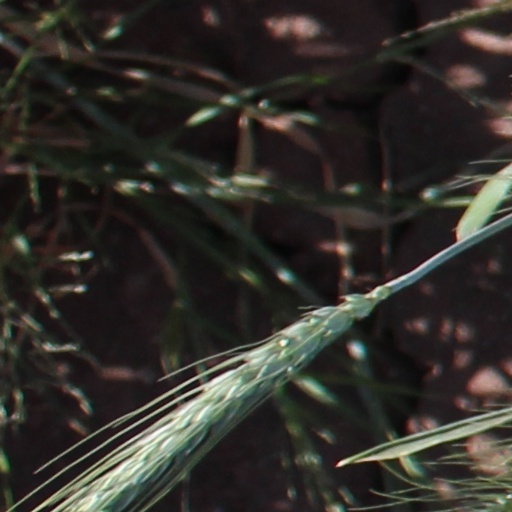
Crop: wheat